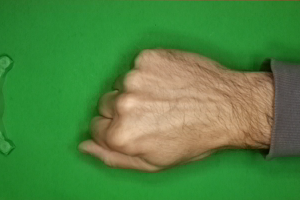
Label: rock